The Entrepreneur

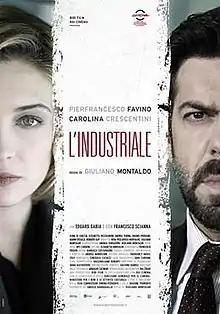

The Entrepreneur is a 2011 Italian drama film directed by Giuliano Montaldo. The film premiered out of competition at the 2011 Rome Film Festival. It won three Italian Golden Globes for best film, cinematography and best music and the special jury prize to Pierfrancesco Favino. Additionally, it was also nominated to four Nastro d'Argento Awards (for best script, best actress, best cinematography and best scenography).